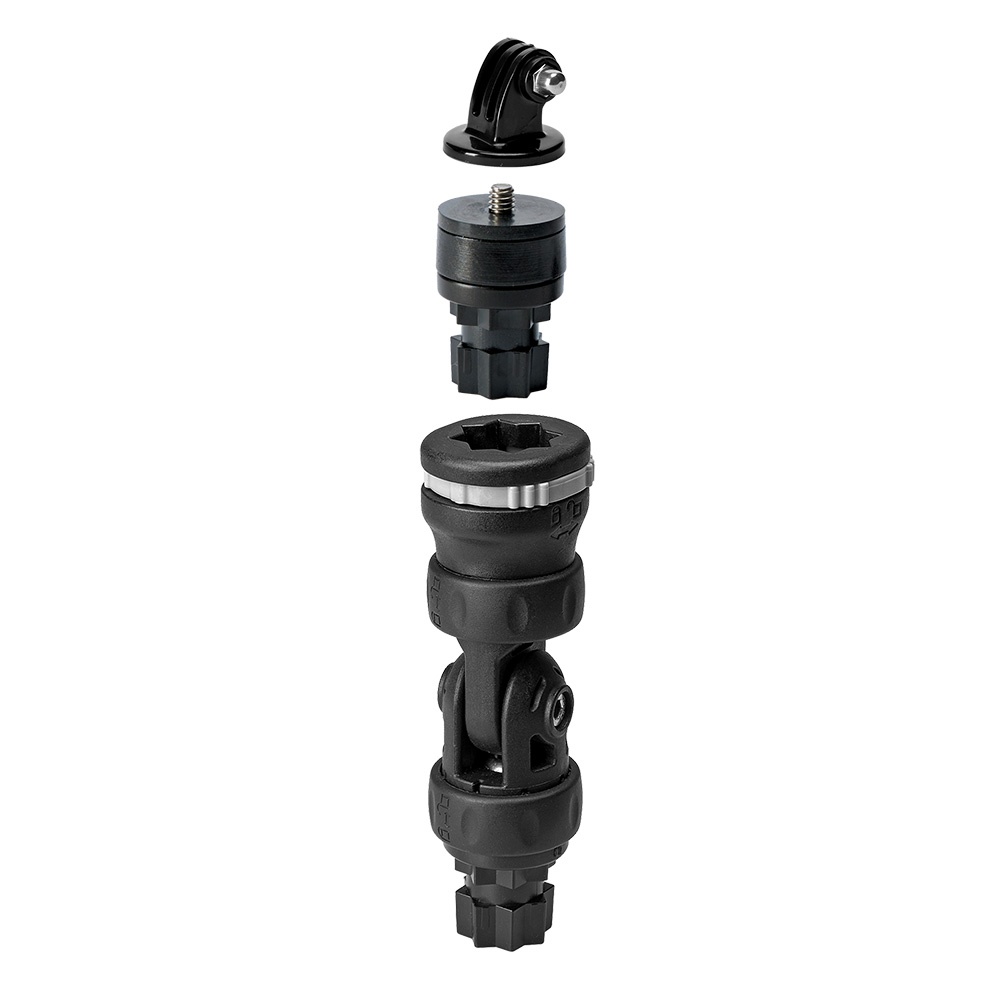
RAILBLAZA Camera Mount R-Lock [02-4130-11]
Brand: RAILBLAZA
Camera Mount R-Lock Are you an outdoor enthusiast who loves to capture all your adventures? Or an aspiring professional-level photographer in need of a quality camera mount? Look no further than the RAILBLAZA Camera Mount R-Lock! This quality product guarantees secure, steady mounting for your equipment, so you can spend less time fussing with the details and more time capturing the moment. The R-Lock’s factory-set friction joints and UV stable materials guarantee that whatever you attach to it—whether it’s a GoPro or any other camera featuring a ¼-20 thread insert—will next go anywhere, no matter how rough the terrain. And if you don’t want adjustable options, we also have the non-extendable Camera Mount Adaptor which is just as sturdy and reliable. So don’t let yourself fall short when trying to capture life’s meaningful moments—choose RAILBLAZA Camera Mount R-Lock for all your filming needs! Capture life's adventures like a pro with the RAILBLAZA Camera Mount R-Lock! This quality product guarantees secure and steady mounting for your equipment, so you can focus on what matters: taking amazing photos that will last a lifetime. Camera Mount R-Lock Overview: CAPTURE THE MOMENT - The RAILBLAZA Camera Mount R-Lock guarantees a stable shot and lets you focus on capturing the action, not your equipment. SECURE & STURDY - Engineered with factory-set friction joints and UV-stable materials, this mount can handle any terrain without risking your camera equipment. ADJUSTABLE & DURABLE - The R-Lock is compatible with any camera featuring a ¼-20 thread insert, and its extendable arm provides easy adjustment for the perfect shot. Now you can hit the trails, slopes, or streets with confidence that your camera is safe and secure with the RAILBLAZA Camera Mount R-Lock! Features: Capture your adventures with ease and stability Works with any camera featuring a ¼-20 thread insert Factory-set friction joints provide adjustability Durable, UV-stable materials Specifications: Weight: 0.32 lbs Material Composition: UV Stabilized Fiberglass Reinforced Plastic Parts Included: 1 x Camera Mount
Category: Cameras & Optics > Camera & Optic Accessories > Camera Parts & Accessories > Camera Grips > Hand Grips